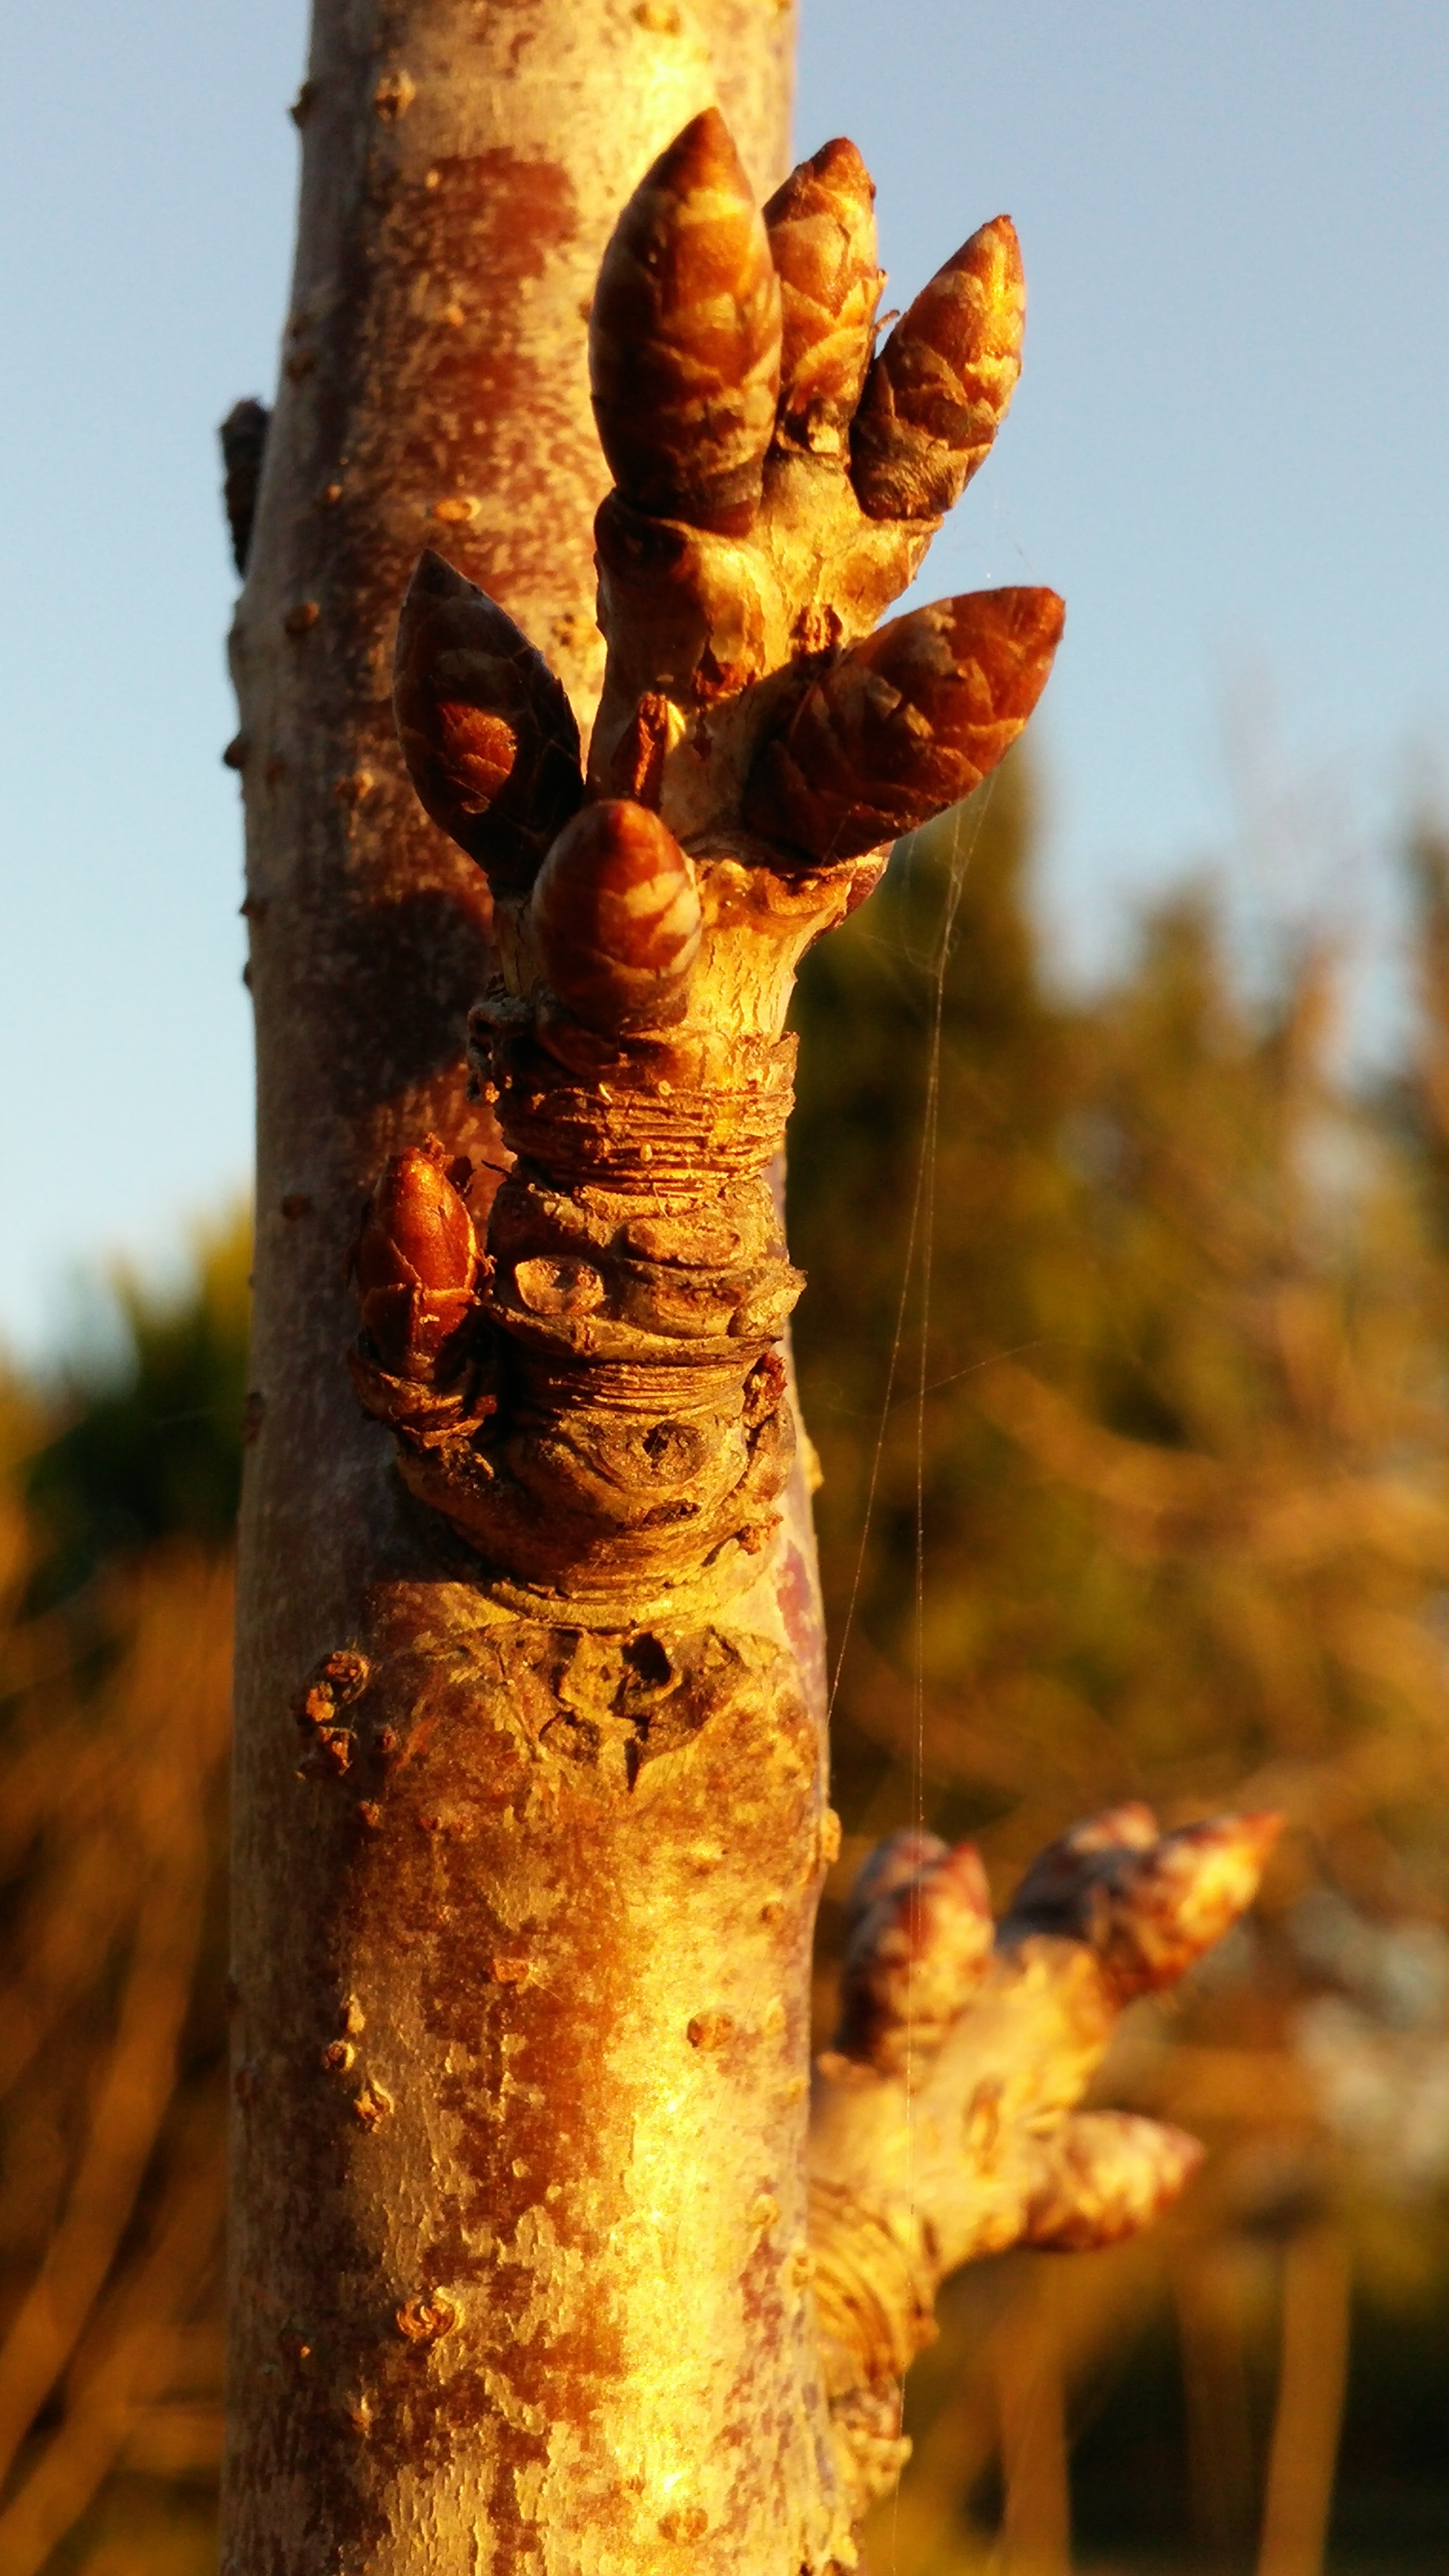
tree, nature, plant, wood, sunlight, leaf, flower, trunk, autumn, soil, yellow, agriculture, season, temple, carving, woody plant